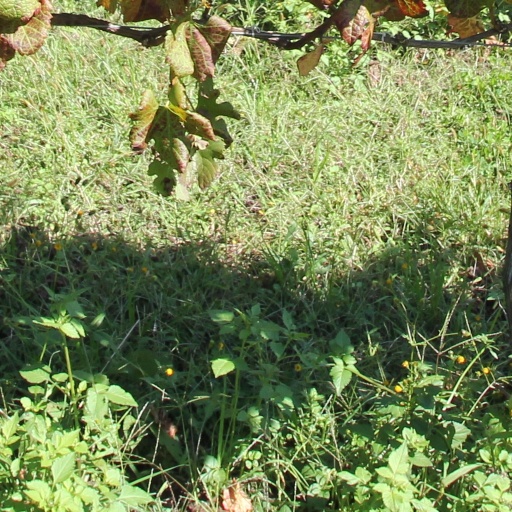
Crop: grape